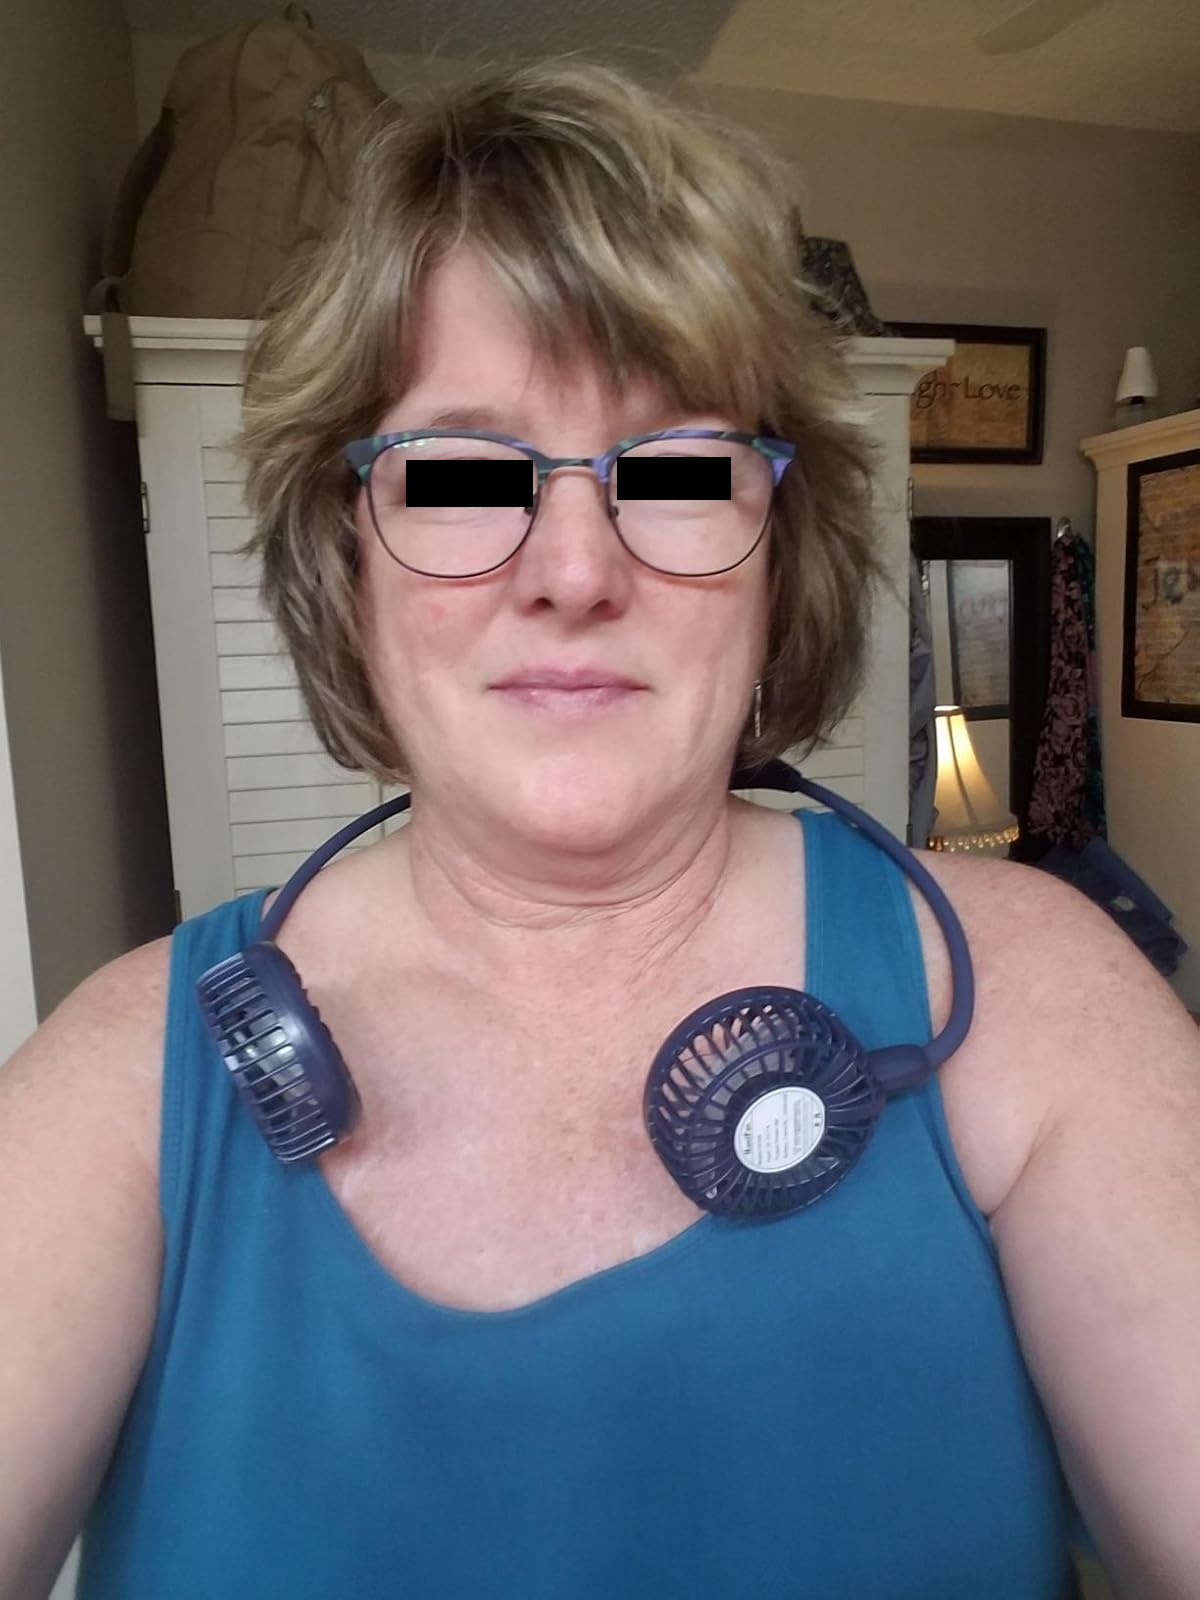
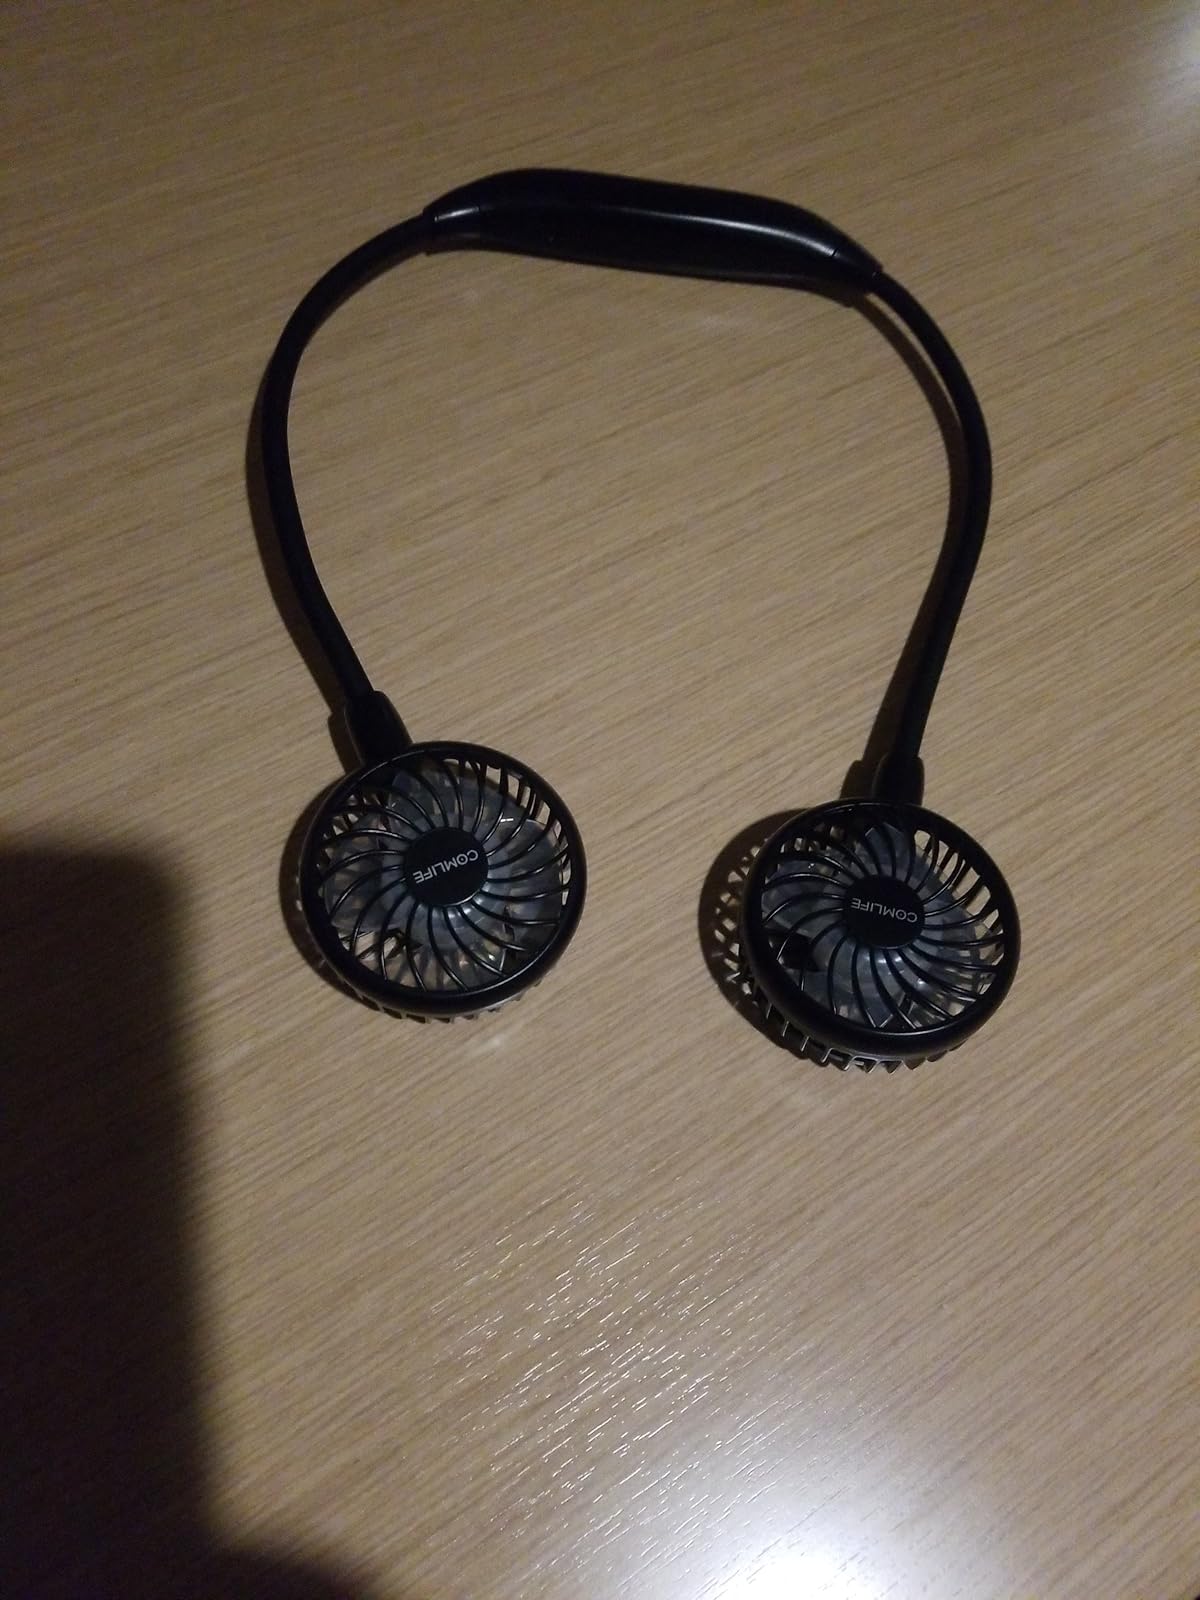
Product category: fan
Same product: no